Dan Walker (broadcaster)

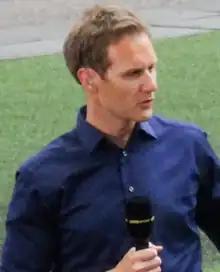
Walker in 2017

Daniel Meirion Walker (born 19 March 1977) is a British journalist, newsreader and television presenter from Crawley, England. He currently presents "5 News" on Channel 5 and the weekday breakfast show on Classic FM.